846 Naval Air Squadron

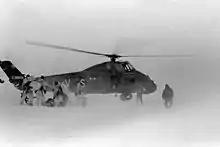
A Wessex HU5 of 846 NAS, Norway, 1981.

After returning for the Far East, 846 NAS was disbanded again, only to be reformed in 1968 at RNAS Culdrose. This time the squadron was equipped with the Westland Wessex HU.5. The squadron deployed aboard the dock-landing ship and conducted cold weather trials in Norway. In May 1972, the squadron was relocated to RNAS Yeovilton as the Wessex Headquarters and Trials Squadron. In February 1979 the squadron was deployed aboard the commando carrier . In December of the same year 846 NAS started to convert to the Westland Sea King HC.4.